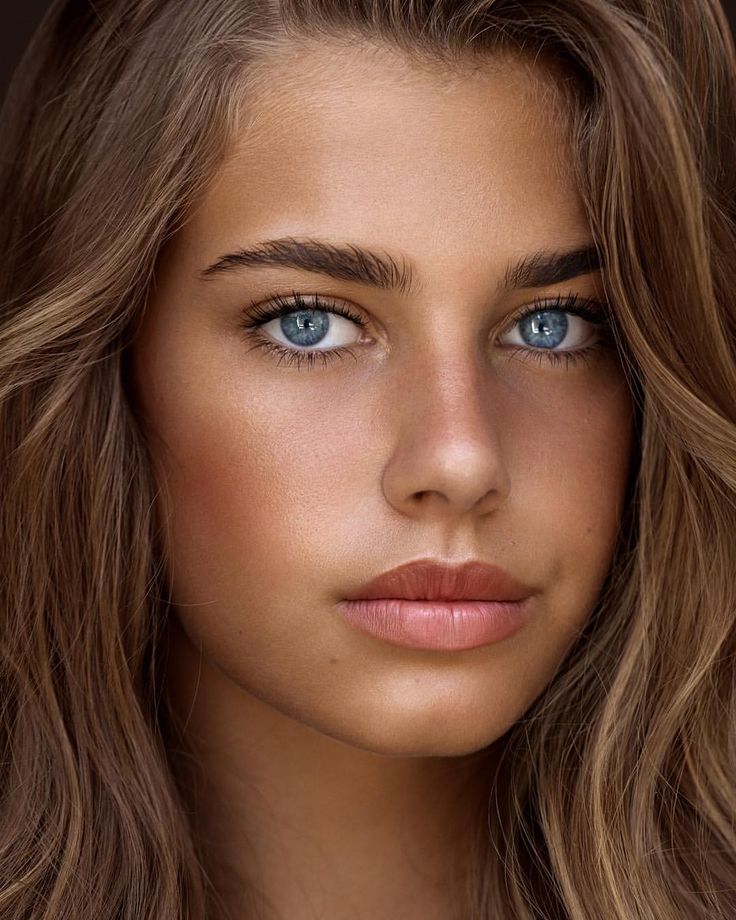
Gender: women